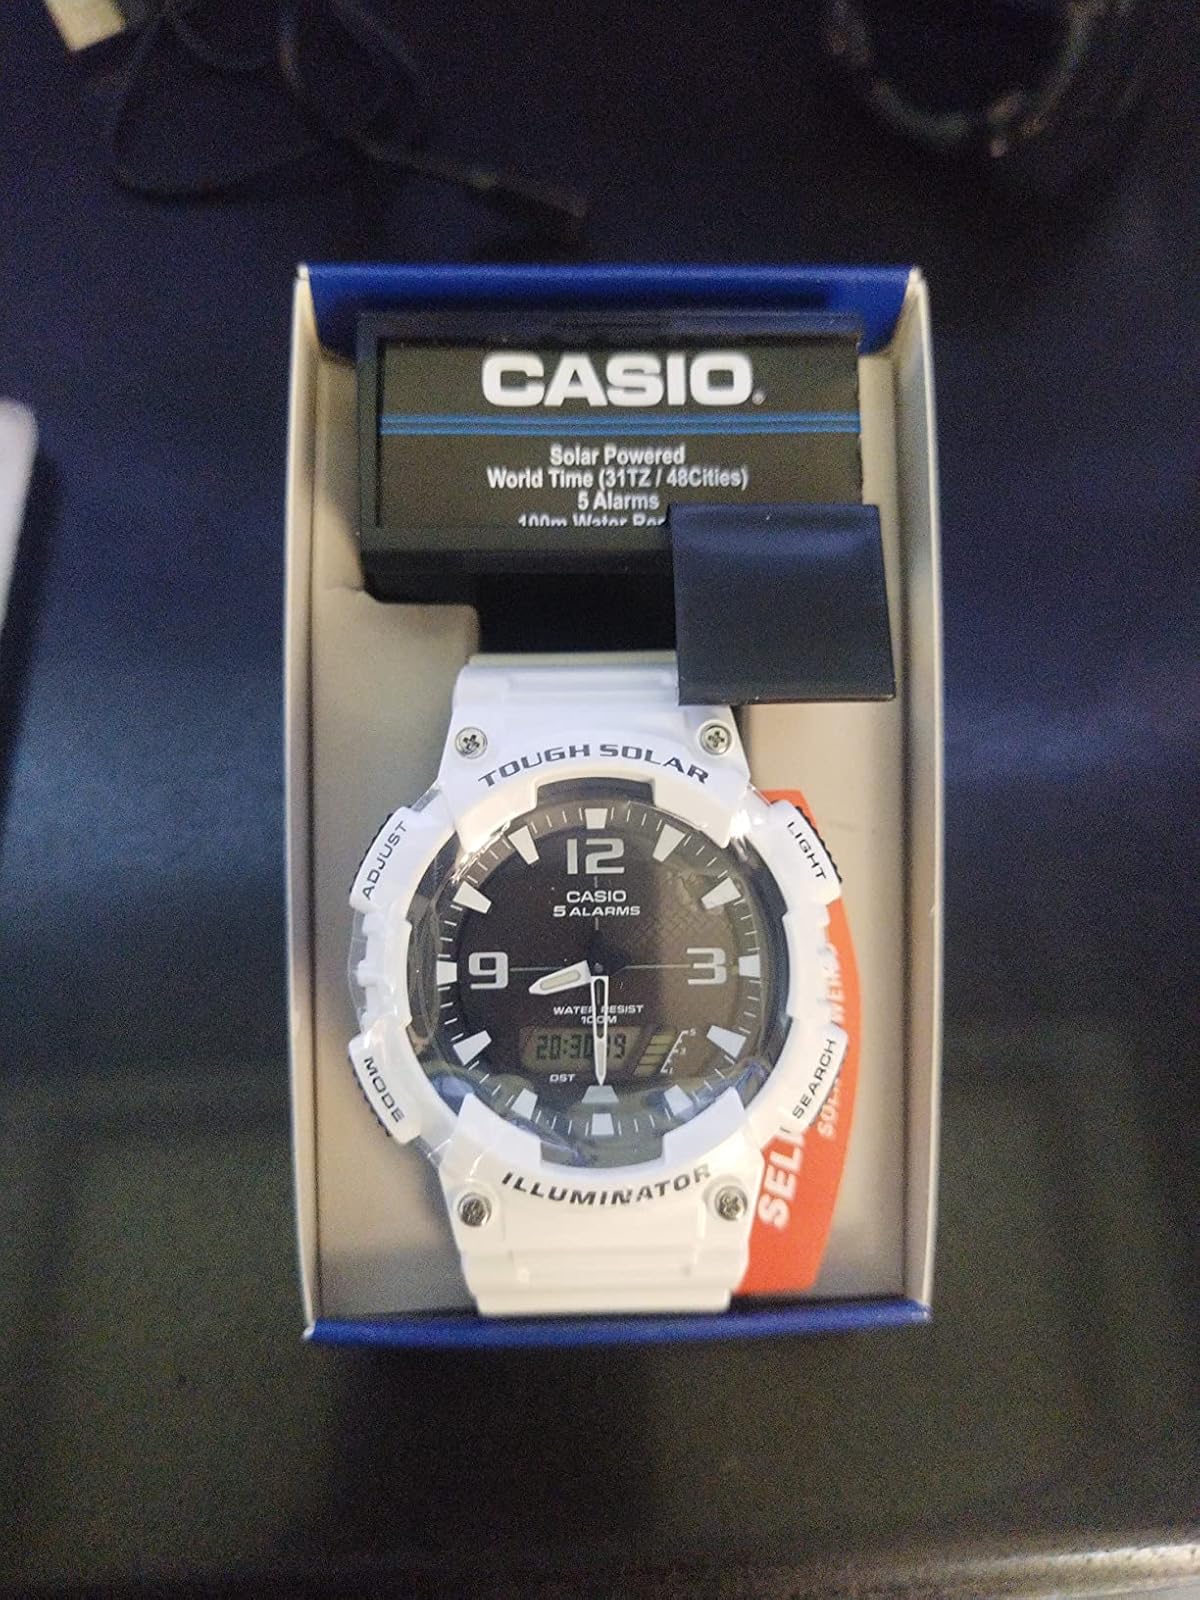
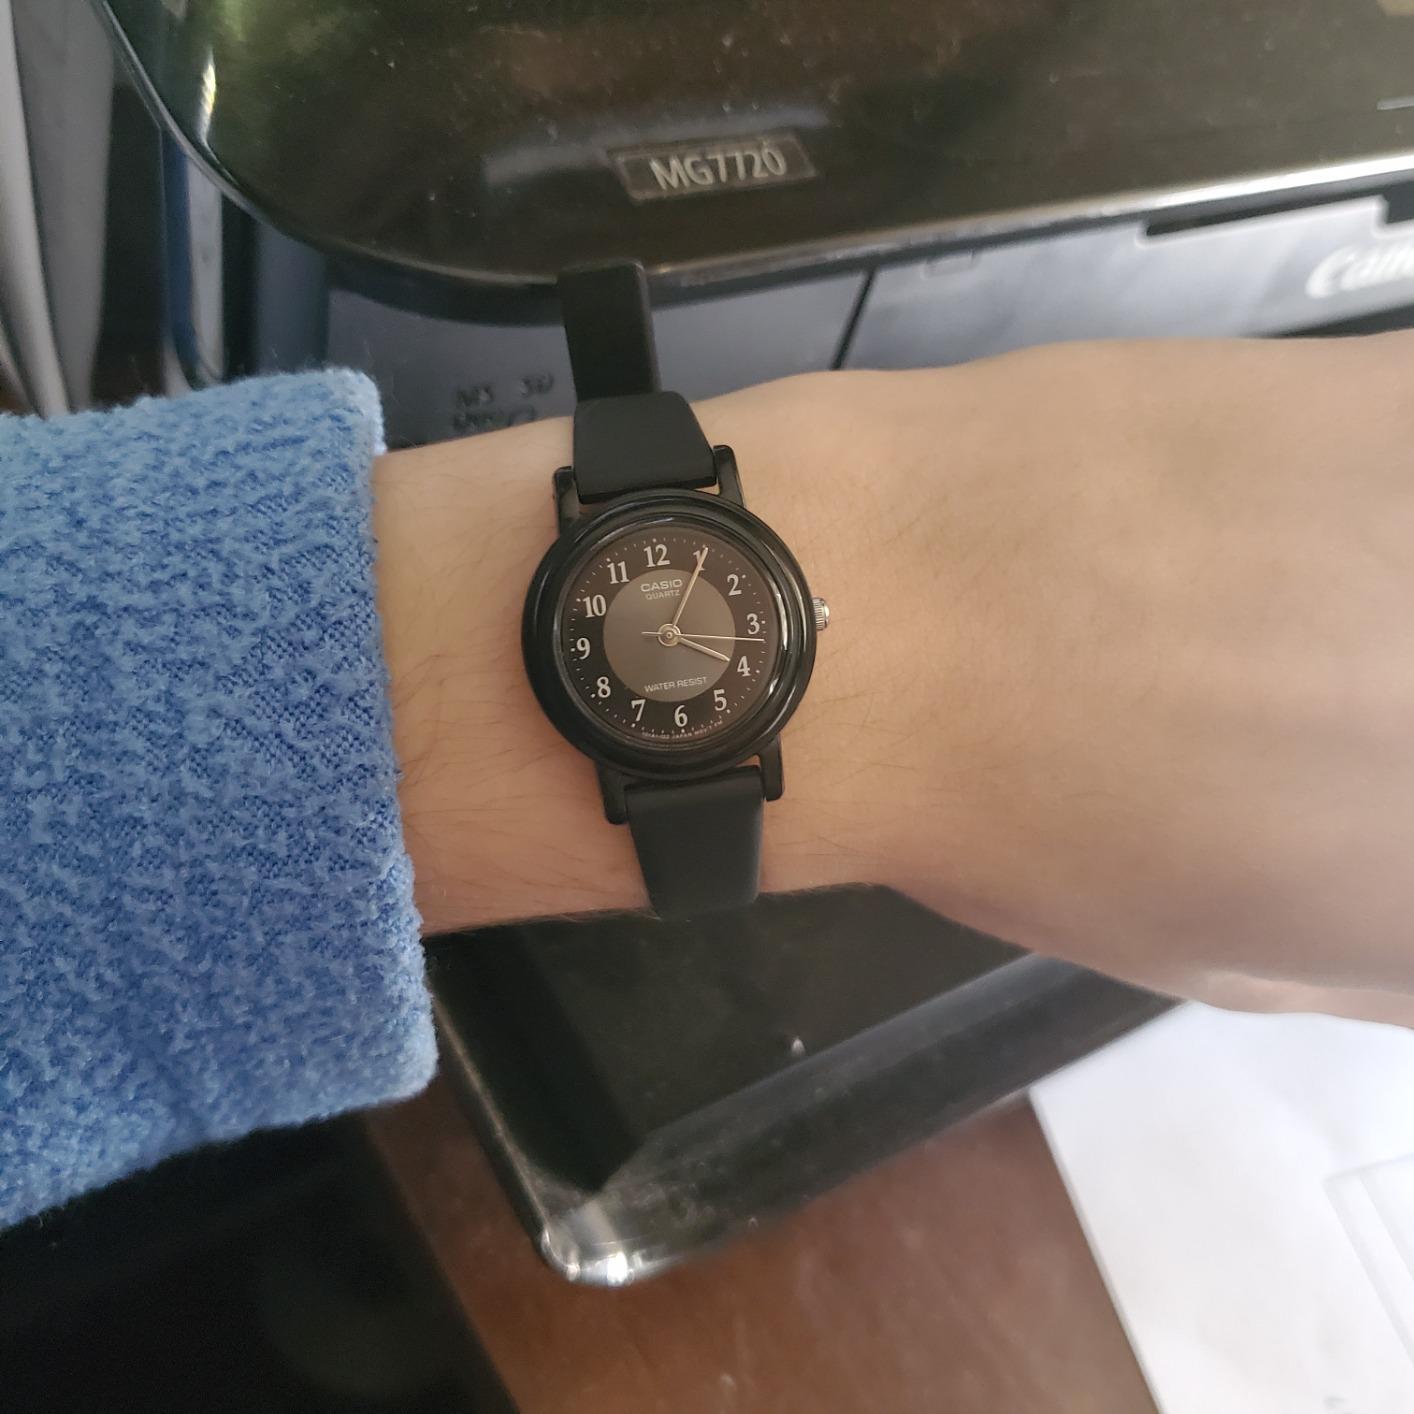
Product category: accessories_watch
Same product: no